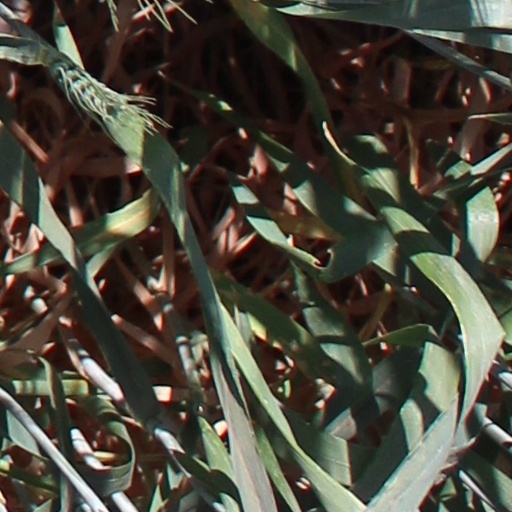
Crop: wheat